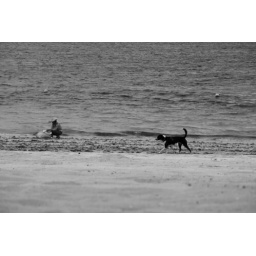
cute stray dog with a bell around him.